Aide-de-camp

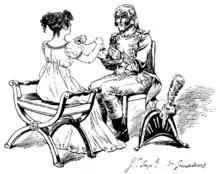
"Her Aide-de-Camp", a 19th-century humorous and symbolic drawing

In Commonwealth of Nations countries, aides-de-camp are mostly appointed from military or auxiliary services. They are entitled to use the letters ADC or A de C after their names. The emblem of the office is the aiguillette worn on their uniform.